Foxton, Cambridgeshire

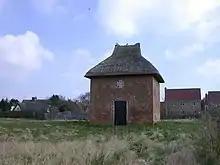
Restored dovecote originally built in 1706

Foxton has a mainline rail station (opened 1851) to London and is on the main bus route to Trumpington Park & Ride (where passengers can change for buses to Cambridge) and Royston.